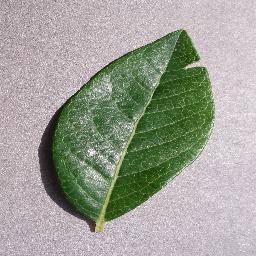
Label: Blueberry___healthy